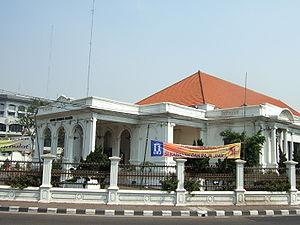
Jakarta /d͡ʒaˈkarta/ est la capitale de l'Indonésie. Elle constitue une subdivision de 1ᵉʳ niveau de même rang que les provinces sous le nom de territoire spécial de la capitale Jakarta, en indonésien Daerah Khusus Ibukota Jakarta. La ville est familièrement surnommée « le grand Durian », en particulier par les médias anglophones, du nom de ce fruit emblématique de l'Indonésie.